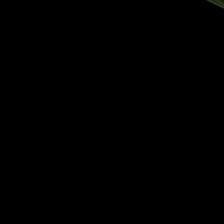
Plant: Aloe Vera